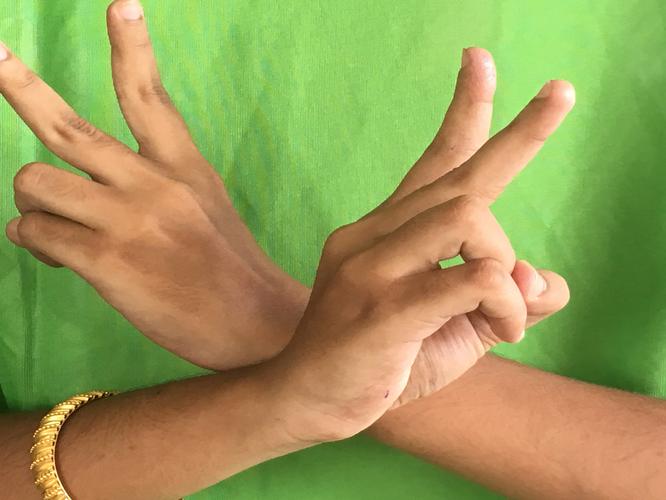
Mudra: Kartariswastika
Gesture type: double_hand